Vladivostok

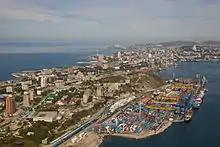
Port of Vladivostok

In November 2020, the city and region had experienced a rare weather phenomenon in the face of freezing rain caused by collision of warm and cold air masses. The result was wires and trees encrusted in ice up to thick. More than 1,500 homes were left without electricity, 900 without heating, 870 without hot water, 500 without cold water. Between 60% and 70% of Vladivostok's forests were damaged.